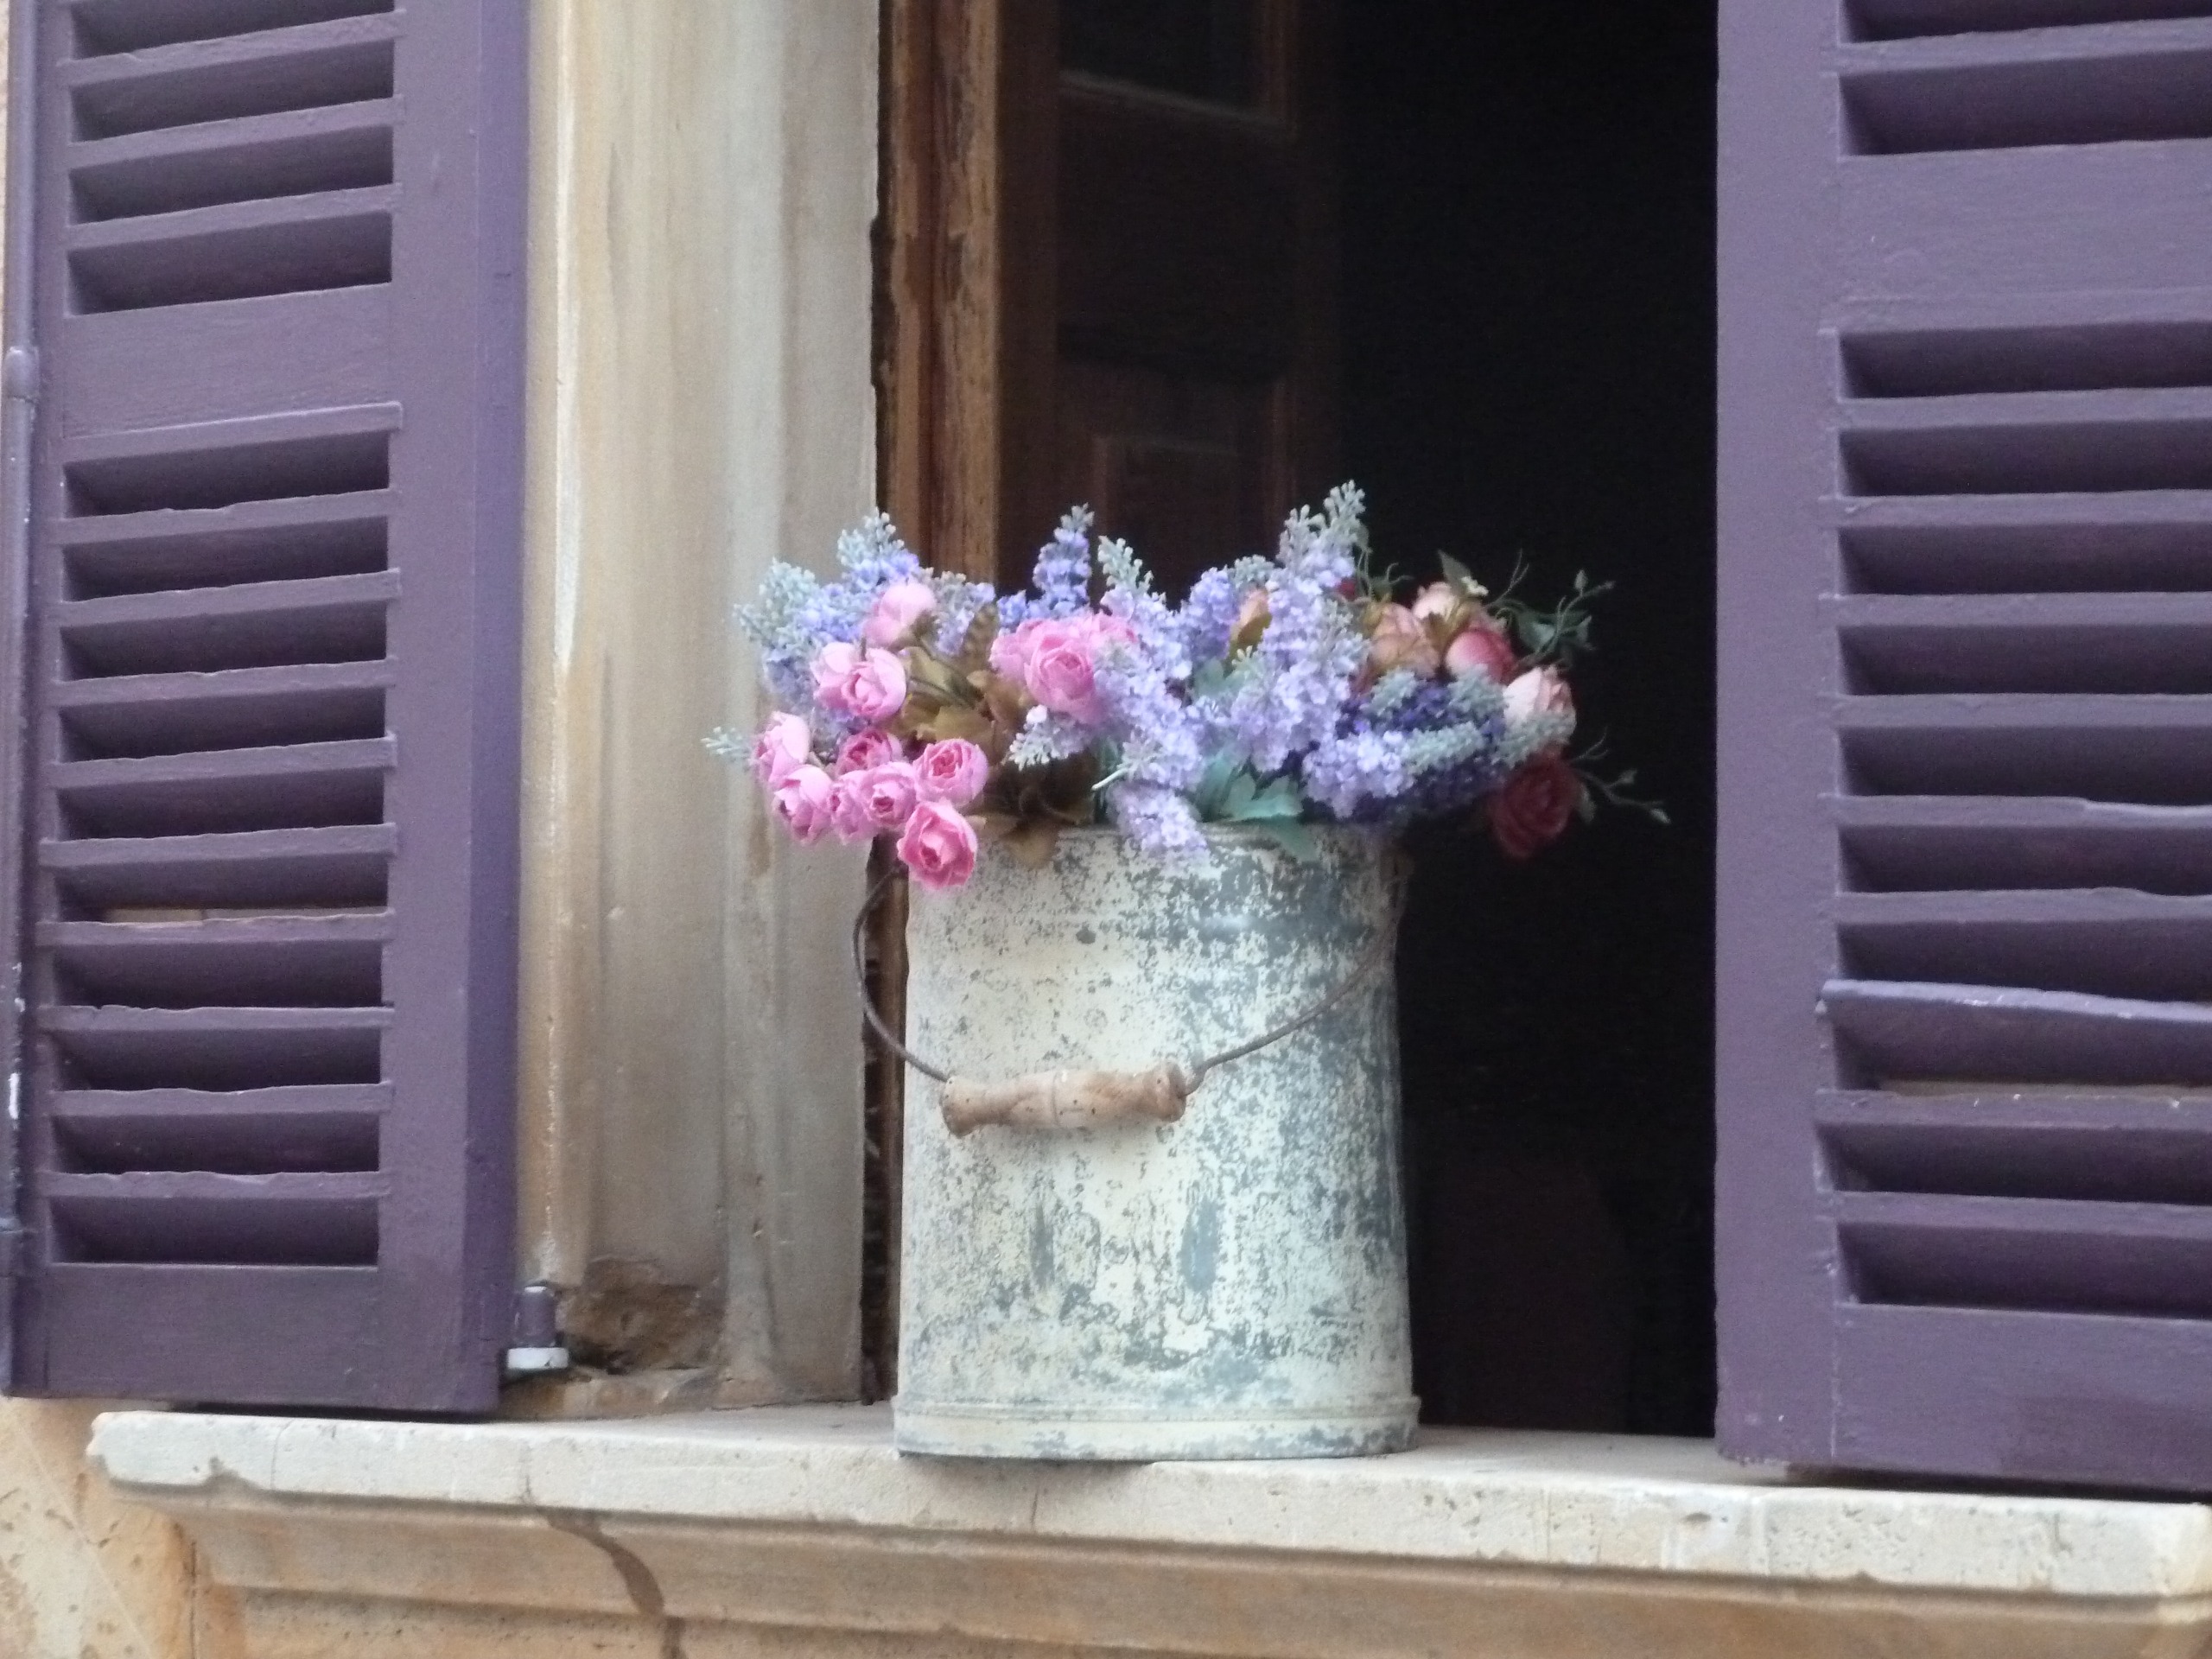
flower, window, spring, blue, lighting, deco, interior design, christmas decoration, window covering